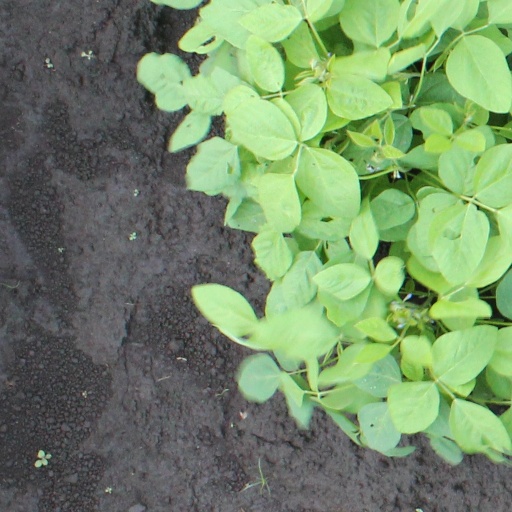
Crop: soybean